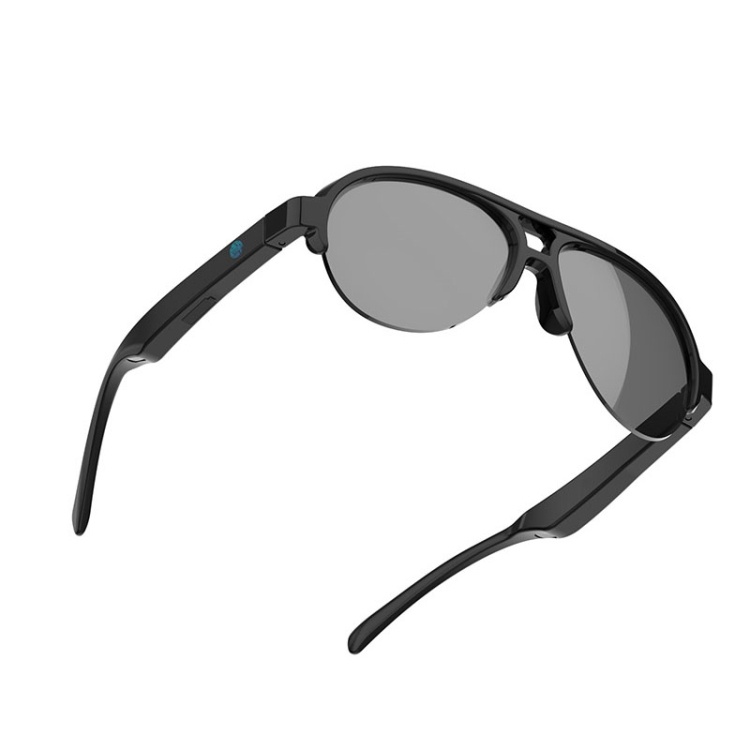
F08 Men Style Bluetooth 5.3 Smart Sunglasses Wireless Headset Anti-Strong Light Anti-Polarized Sunglasses
1. Sound channel system: wireless stereo 2. Control mode touch mode 3. Waterproof rating: IPX4 4. Bluetooth program: Jelly AC7003F4 5. Bluetooth version: V5.3 6. Support Bluetooth protocol: HFP, A2DP, AVRCP, HSP, BR+EDR+BLE 7. Bluetooth operating frequency: 2.4GHZ-2.4835GHZ ISM Band 8. Bluetooth effective distance: about 10m 9. Speaker power: 1.2W 10. Headphone amplifier type: ANT8112 Class D amplifier 11. Frequency response: 20-20000Hz 12. Speaker unit: 8 Europe electric 0916 speakers 13. Microphone: electret condenser microphone 14. Built-in battery: lithium-ion polymer battery 3.7V 80mAh 15. Charging current: 60mA 16. Charging port: Type-C/USB-C 17. Charging time: about 2h 18. Use time: about 2.4-3h 19. Standby time: about 6 months 20. Saturation voltage: 4.2V 21. Over discharge protection: 3.3V 22. Weight: about 30g Features: 1. HD anti-UV lenses, clearer vision, high-definition vision, anti-UV, strong and unbreakable, eliminating glare 2. Lightweight frame, comfortable to wear, long wear without pain 3. One-piece nosepiece design, fit the nose shape, reduce indentation 4. Bluetooth 5.3 stereo sound, stable performance, strong compatibility, stronger function, high-definition call sound quality 5. Dual speakers, directional sound, maintain privacy, accurate sound into the ear 6. Touch connection, multi-functional and convenient operation 7. Hinges adjustable, not pinching face 8. Curved mirror legs, not easy to slip 9. IPX4 level waterproof, easy to deal with various situations 10. Type-C/USB-C charging interface, convenient and quick
Brand: buy2fix
Category: Electronics > Computers > Smart Glasses